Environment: real
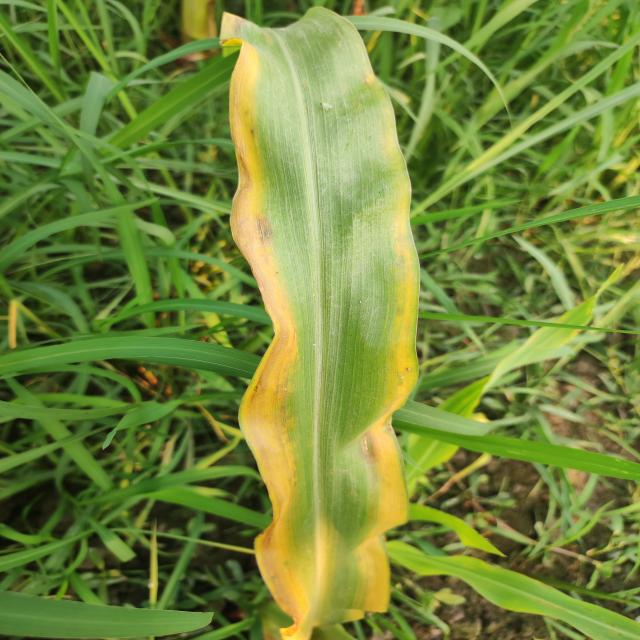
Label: potassium_deficiency